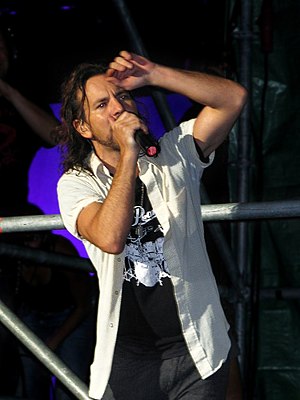
Eddie Vedder
Eddie Vedder
Eddie Vedder, er frontfigur og vokalist i det amerikanske rockband Pearl Jam.